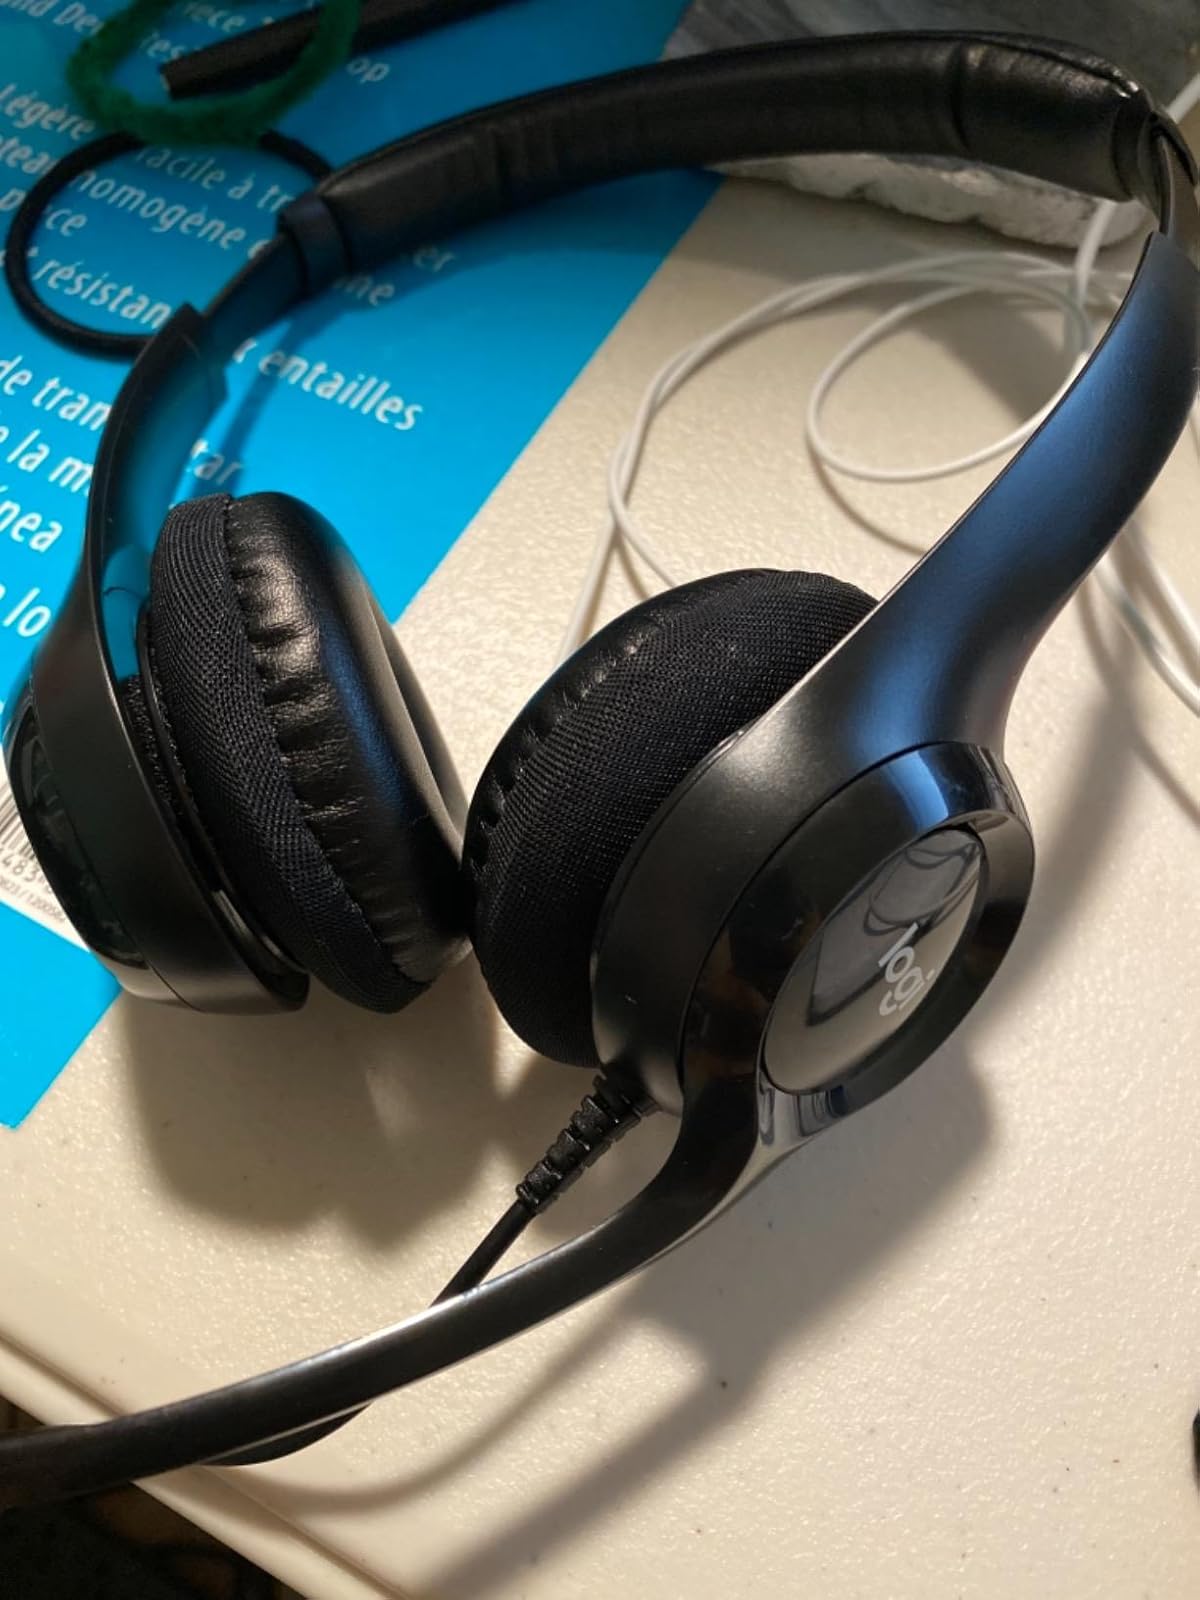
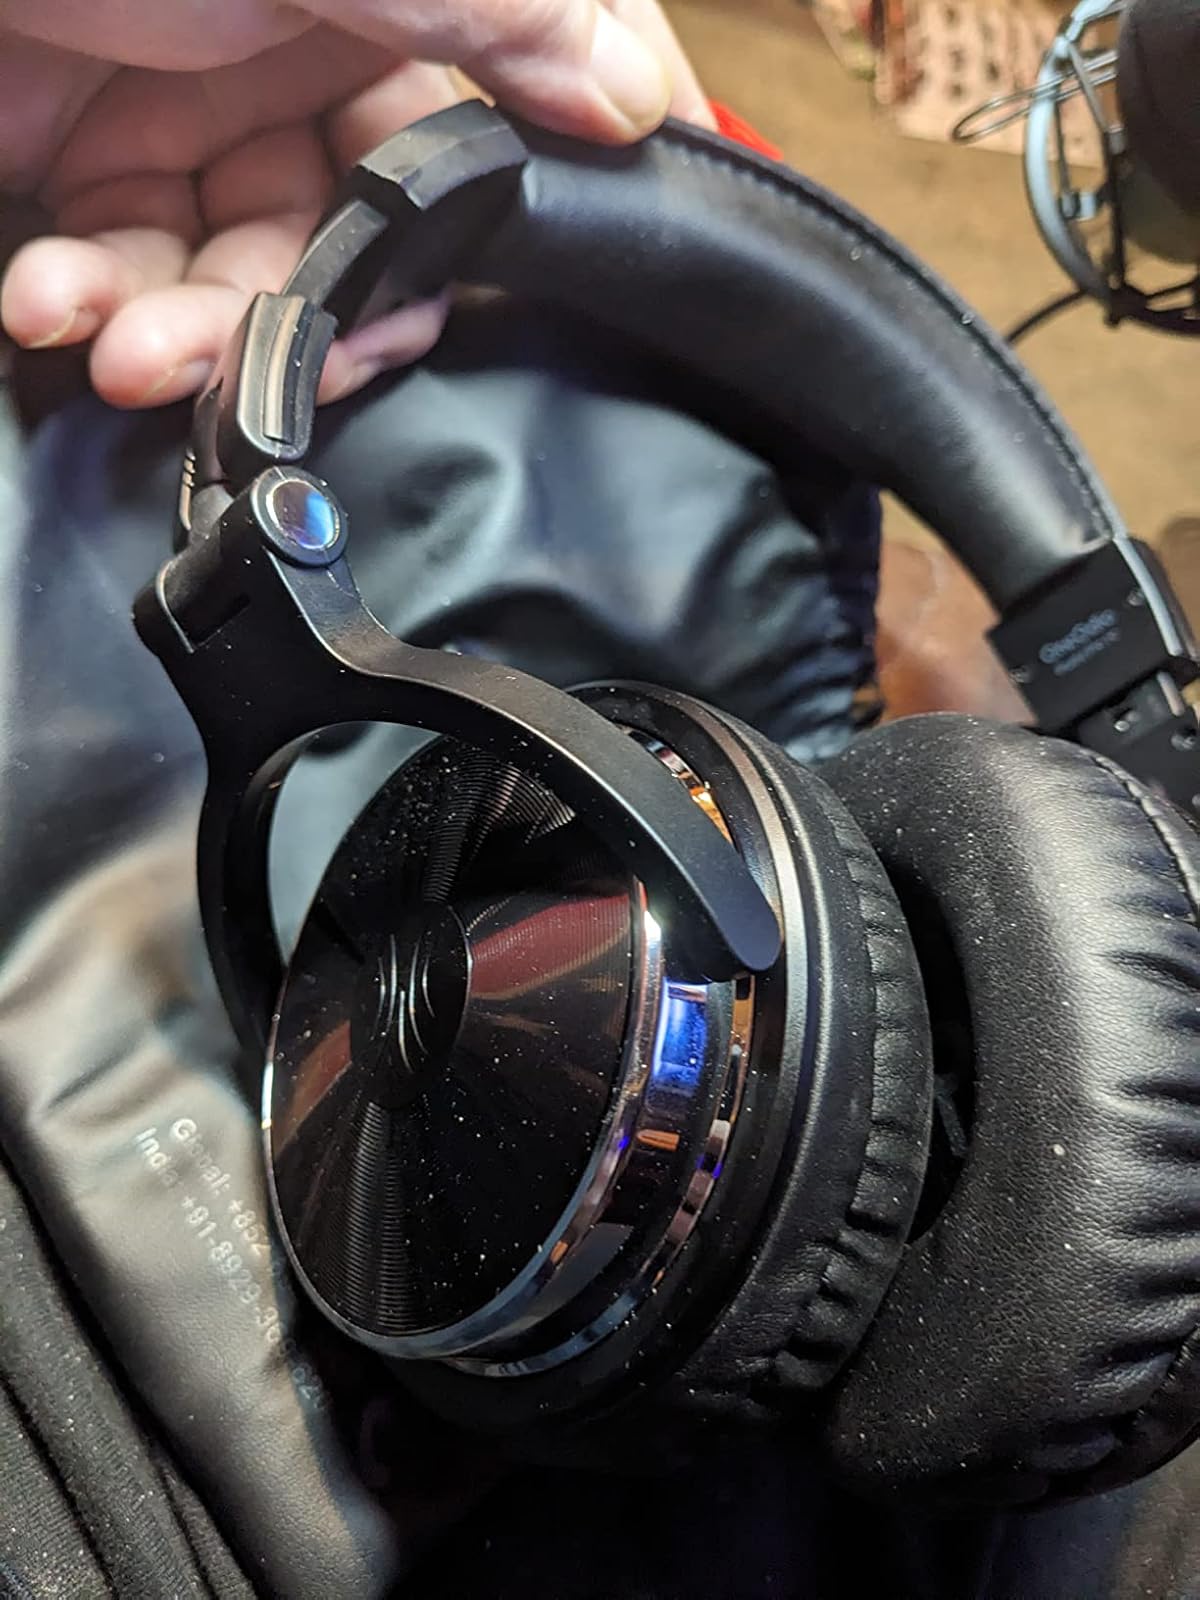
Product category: headphones
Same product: no